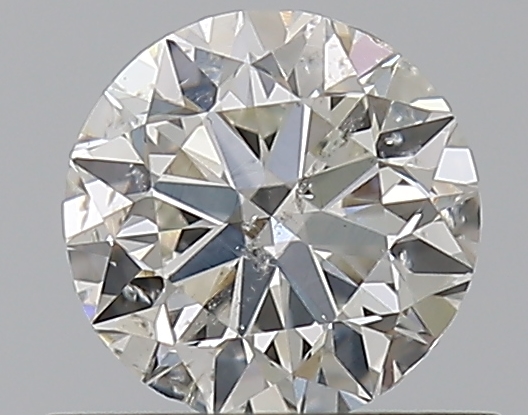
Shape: round
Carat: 0.5
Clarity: SI2
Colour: I
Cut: VG
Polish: EX
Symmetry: VG
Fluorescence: N
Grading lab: GIA
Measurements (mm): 4.95 x 4.98 x 3.17